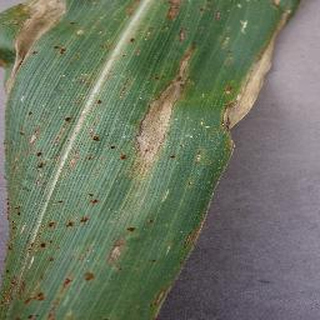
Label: corn_northern_leaf_blight